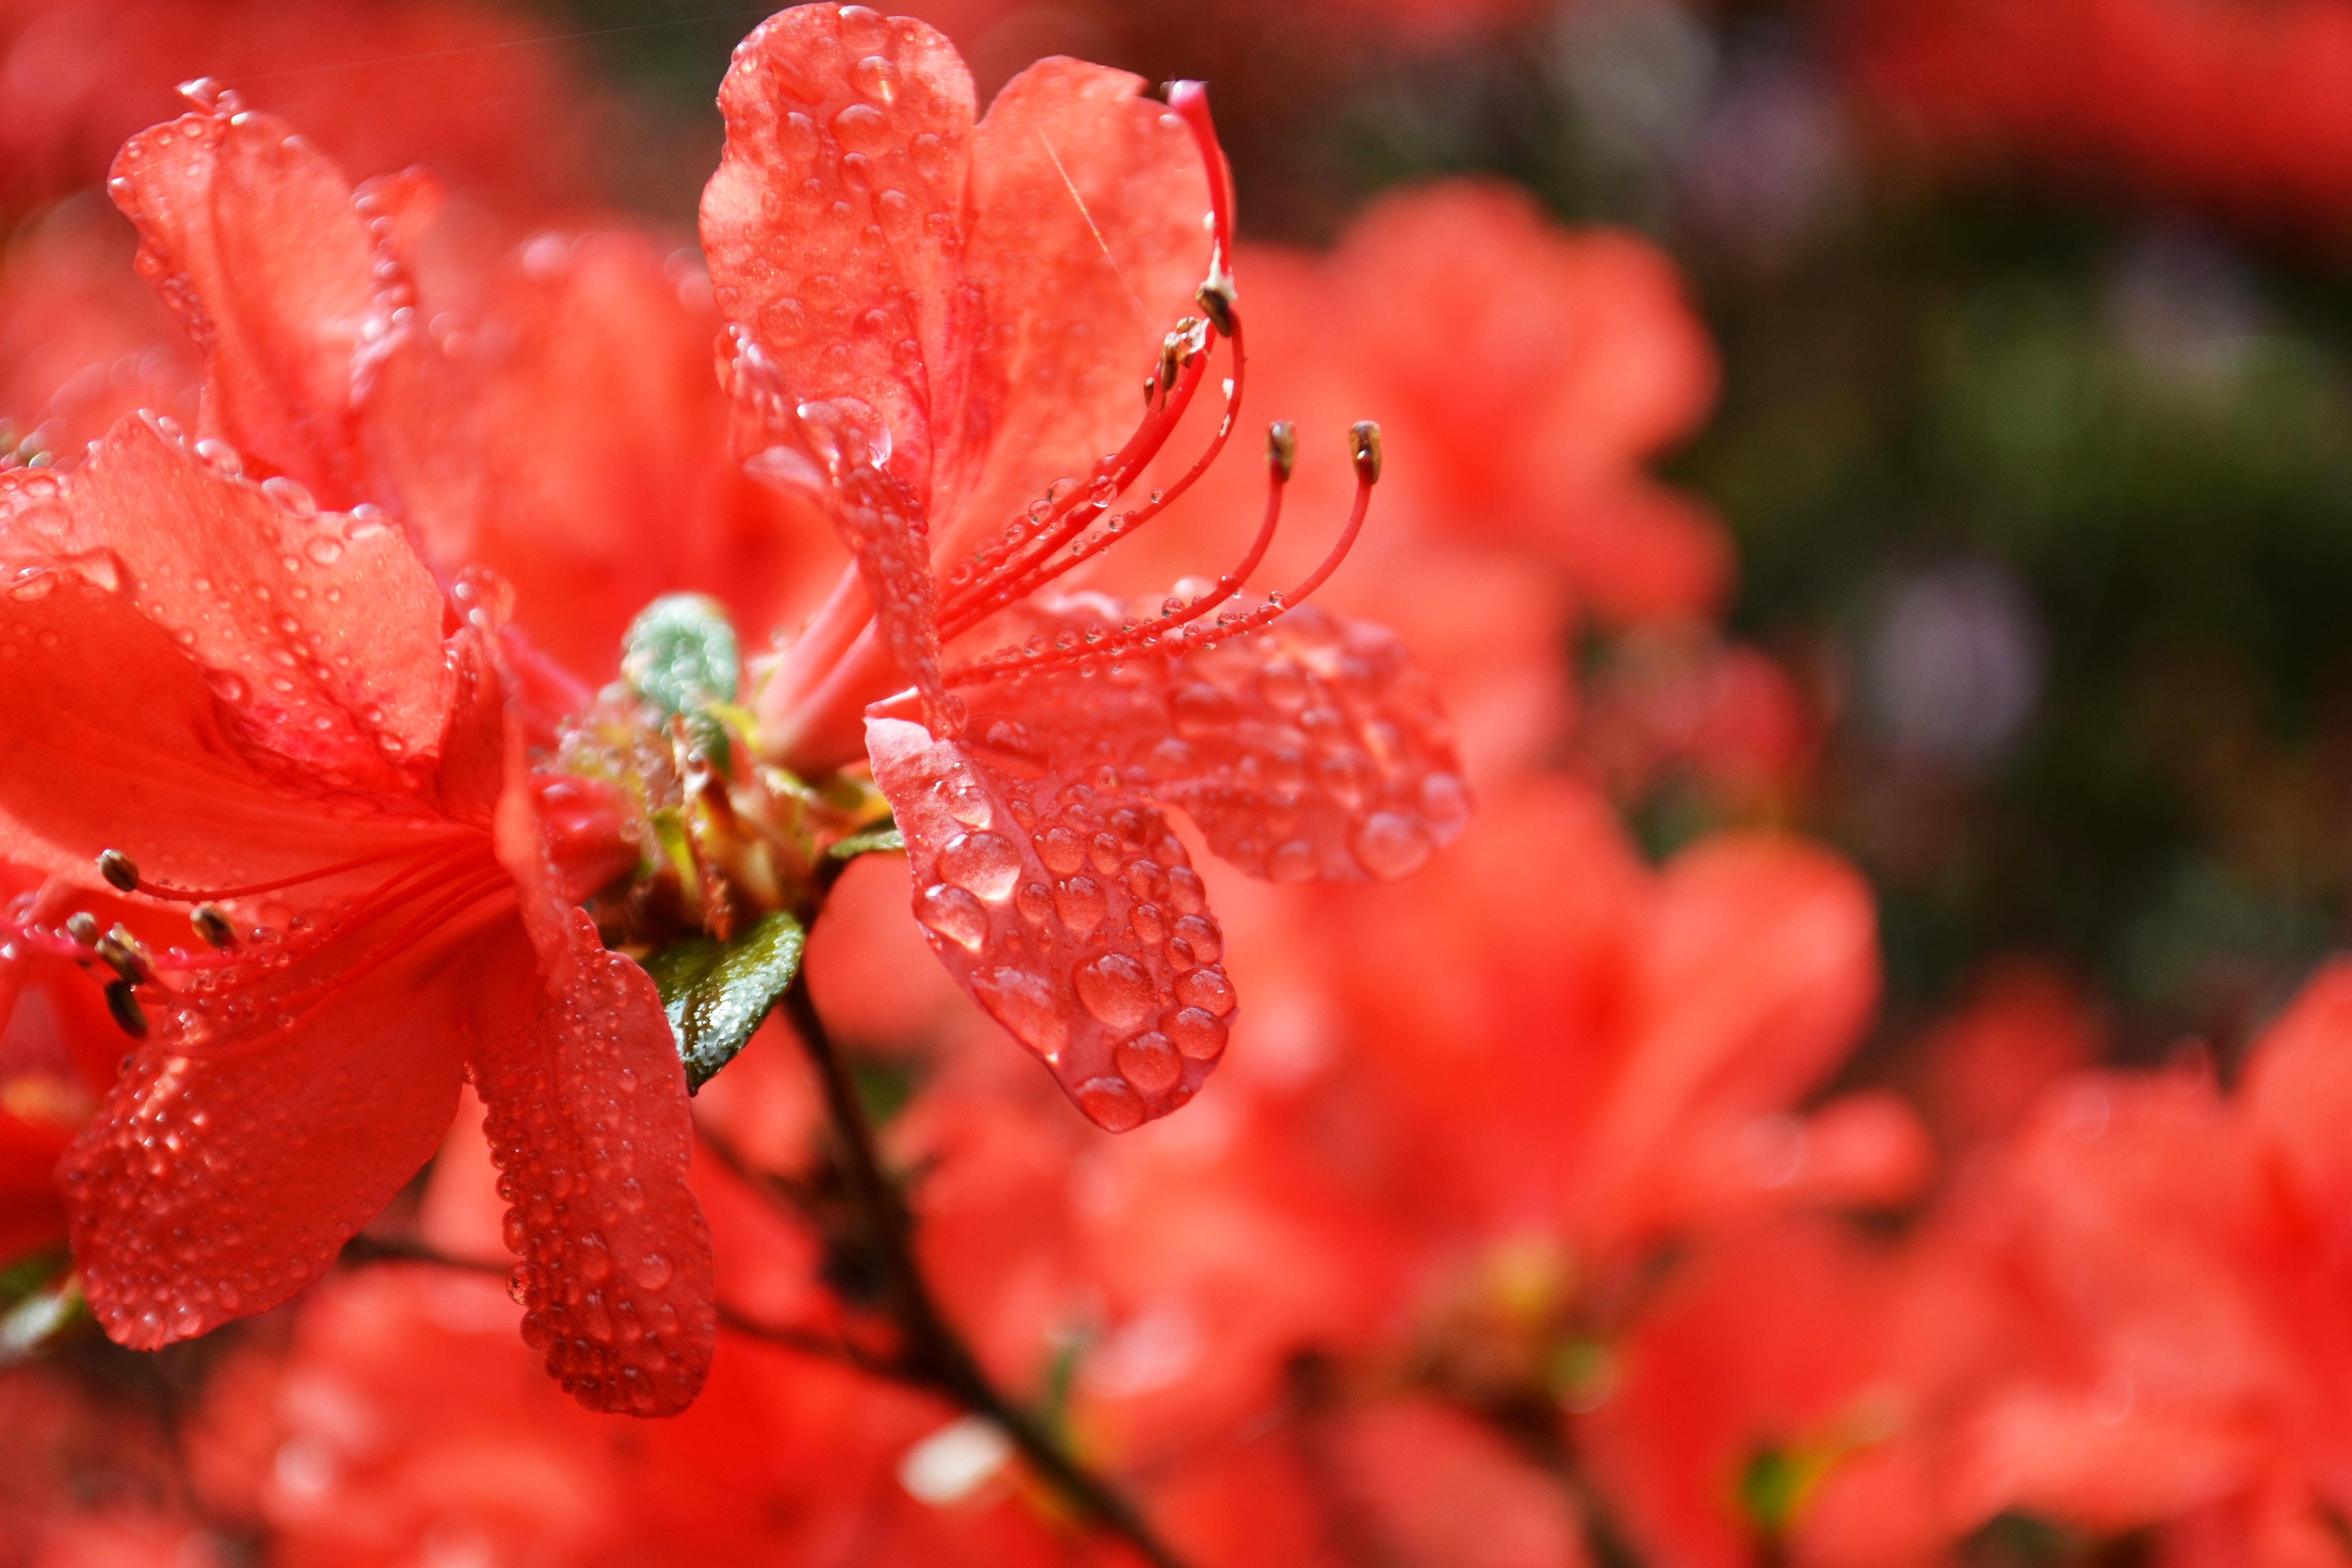
tree, branch, blossom, plant, leaf, flower, petal, red, produce, flora, close up, shrub, rhododendron, azalea, macro photography, flowering plant, woody plant, land plant